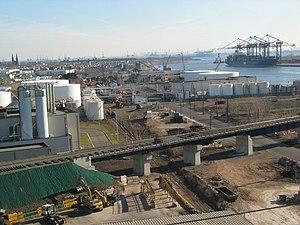
Elizabeth est une ville située dans le comté d'Union, dans l'État du New Jersey, aux États-Unis, dont elle est le siège. Au recensement de 2010, la ville compte 124 969 habitants, ce qui en fait la quatrième ville la plus peuplée de l'État. Elle se trouve dans la banlieue de New York.
L'Arthur Kill est un détroit des États-Unis d'une longueur d'environ 16 kilomètres qui sépare Staten Island des côtes du New Jersey, et relie la Newark Bay à la Raritan Bay.